Tanks of the interwar period

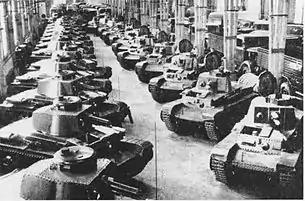
LT vz. 35 tanks in the Škoda Works

The Czechoslovak Army bought three Carden-Loyd tankettes and a production licence for them in 1930, Českomoravská Kolben-Daněk building four copies that same year as prototypes for future orders. The Carden-Loyds were evaluated during the Fall manoeuvres and revealed numerous problems: the crews had very poor vision through the narrow slits, the machine gun had a very narrow field of fire and the crewmen had a difficult time communicating. Furthermore, they were slow, underpowered and often broke down.